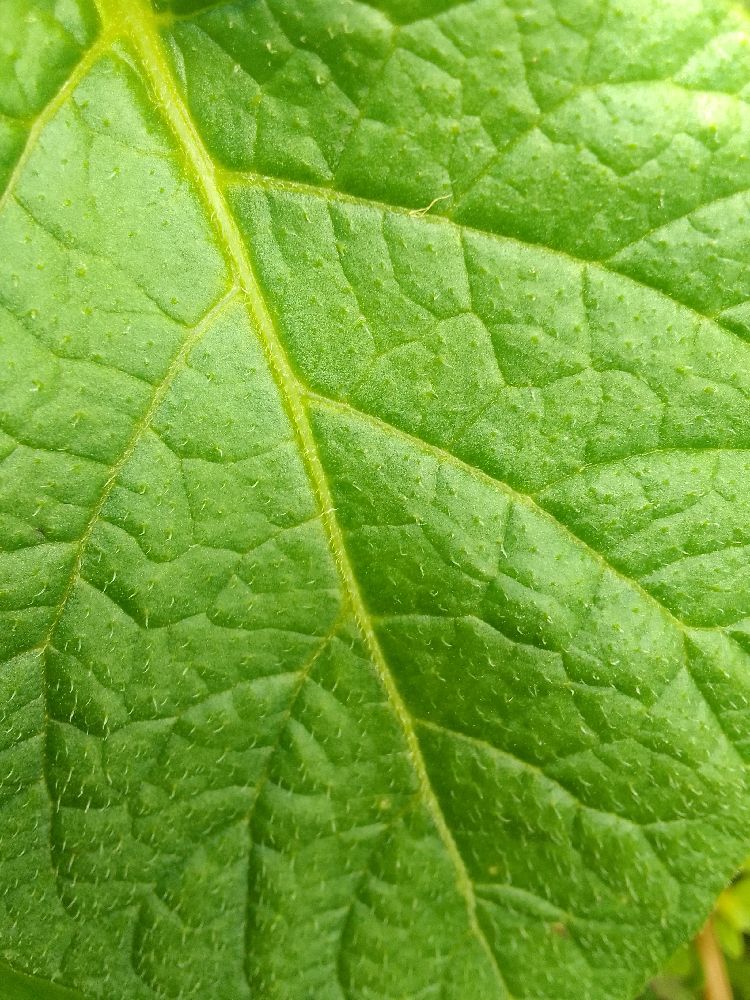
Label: Healthy